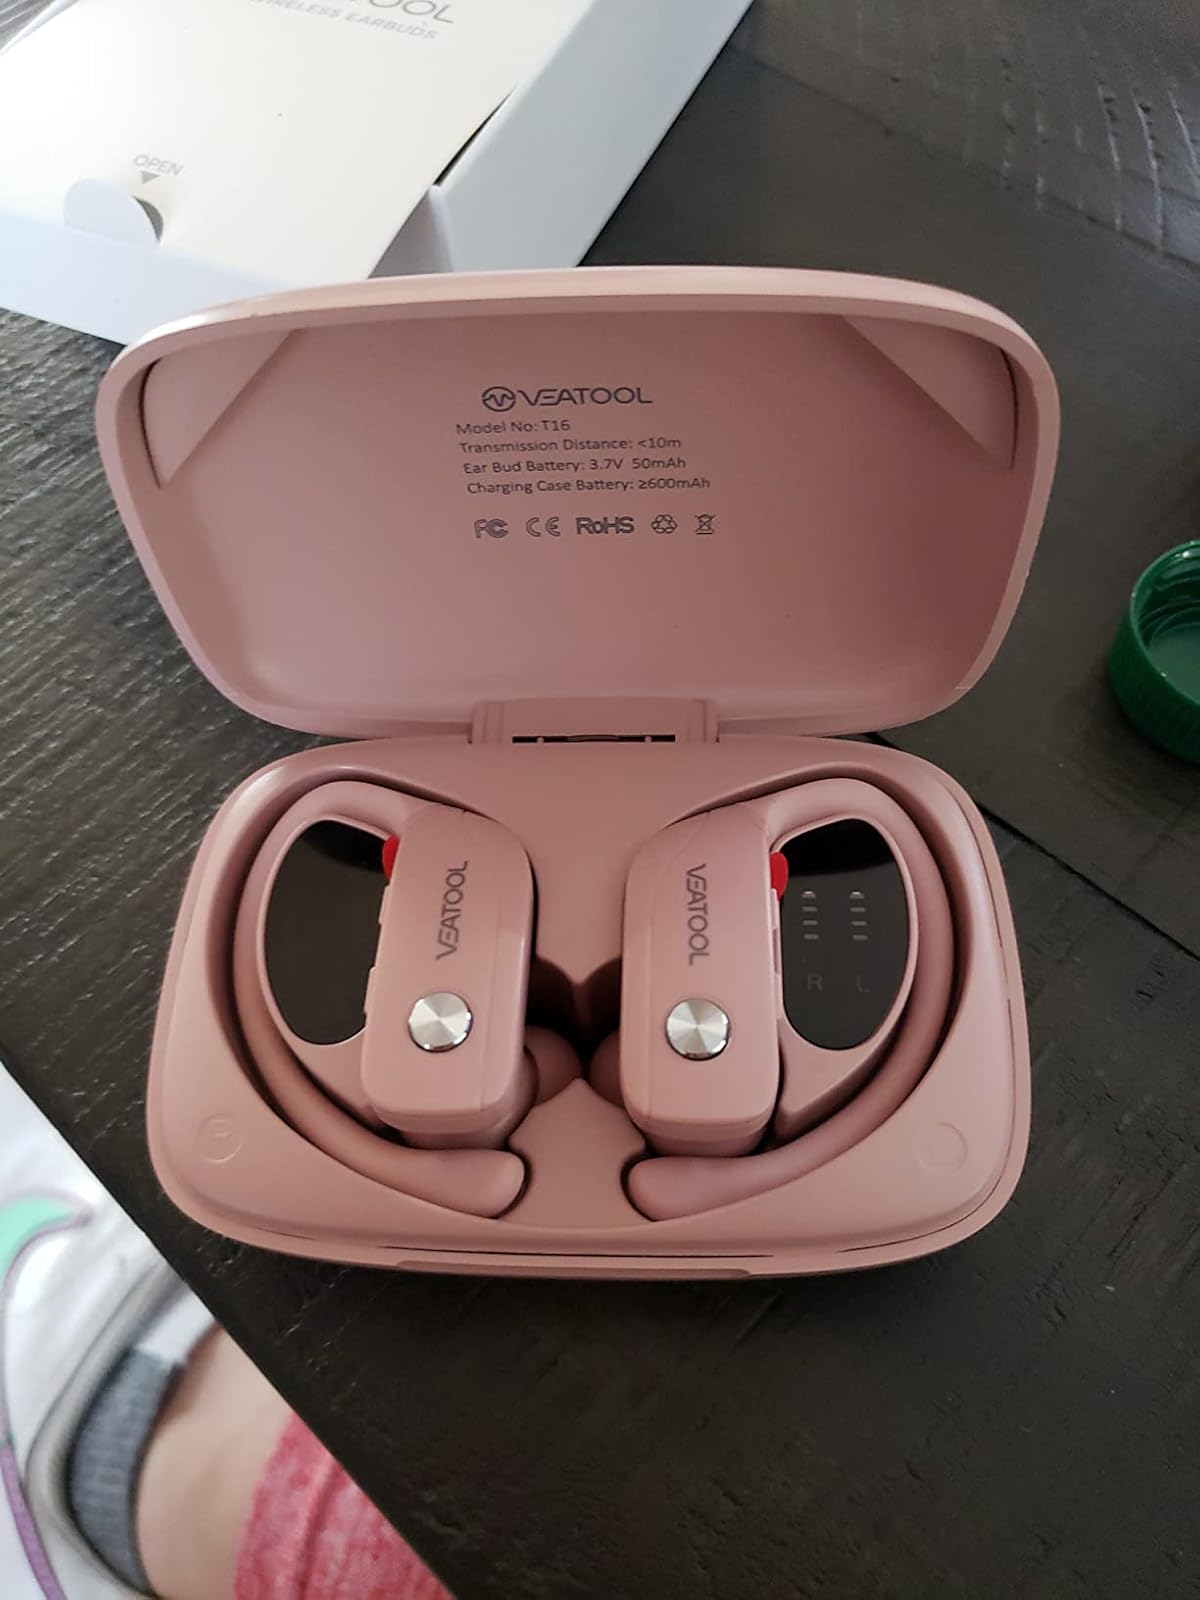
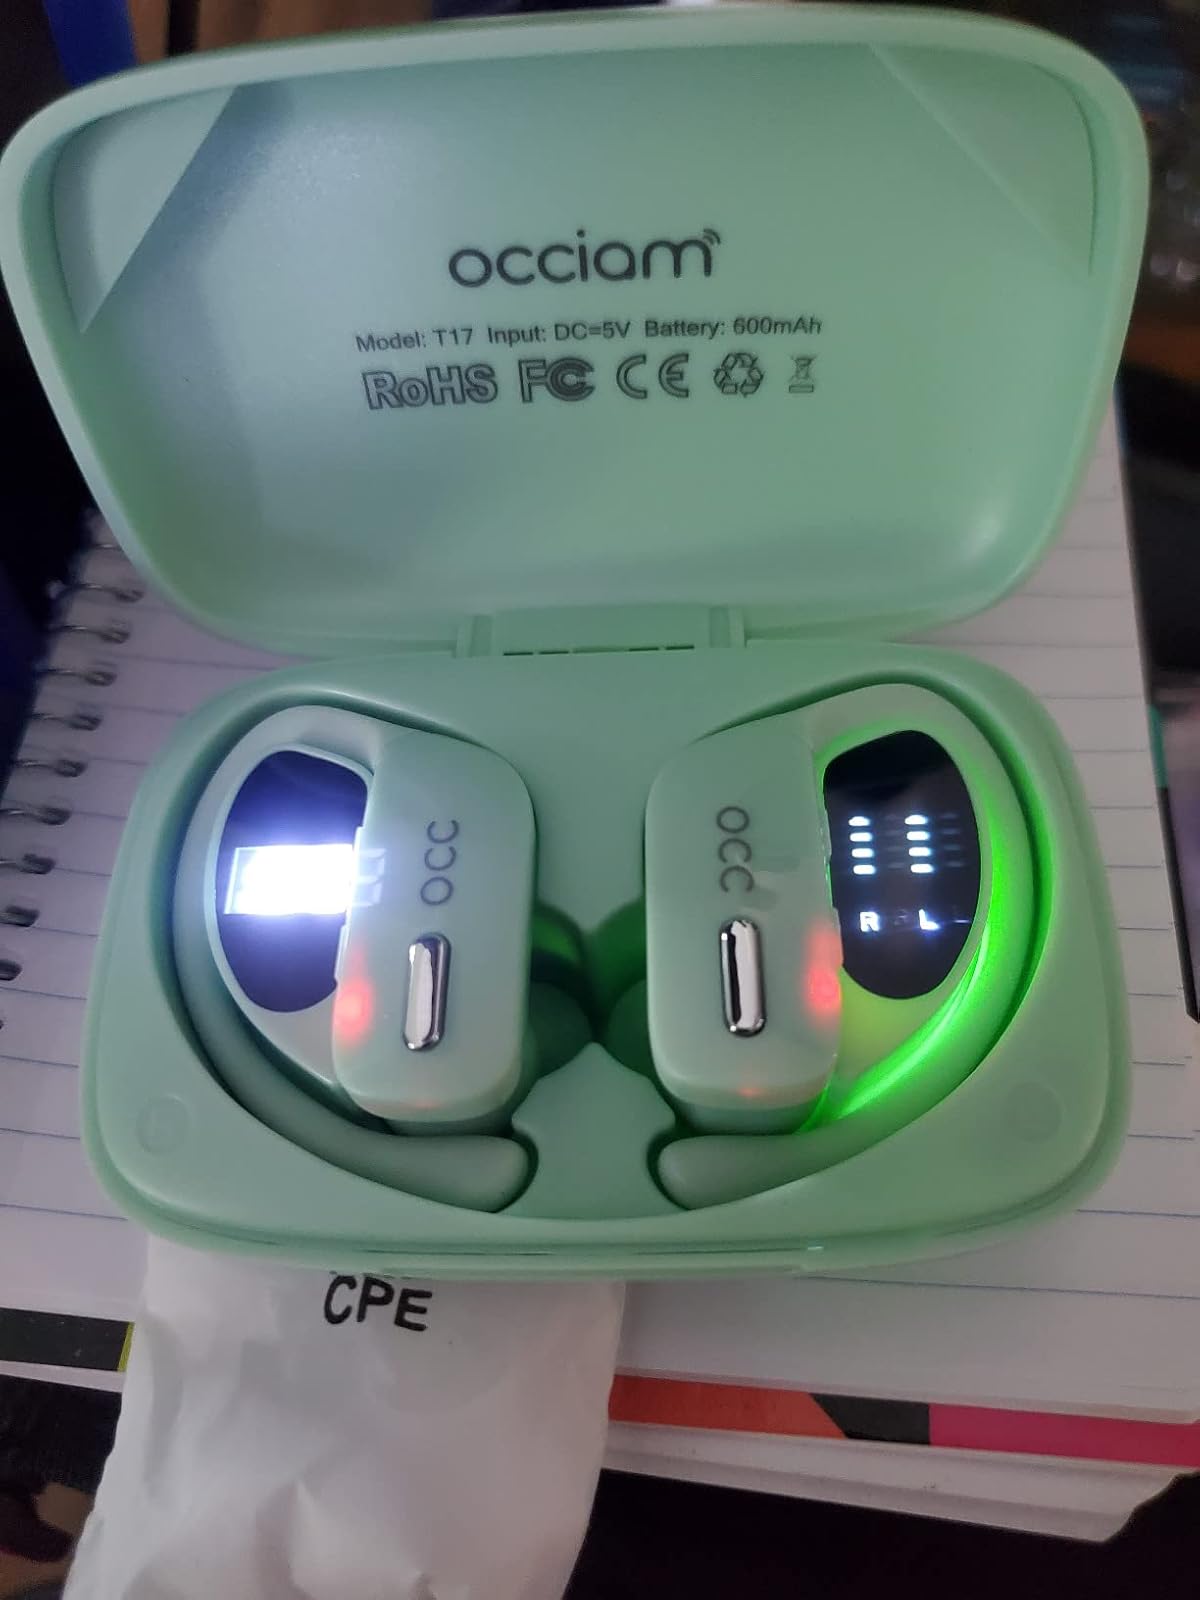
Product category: earbuds
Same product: no